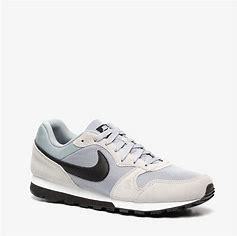
Brand: Nike
Model: MD Runner 2